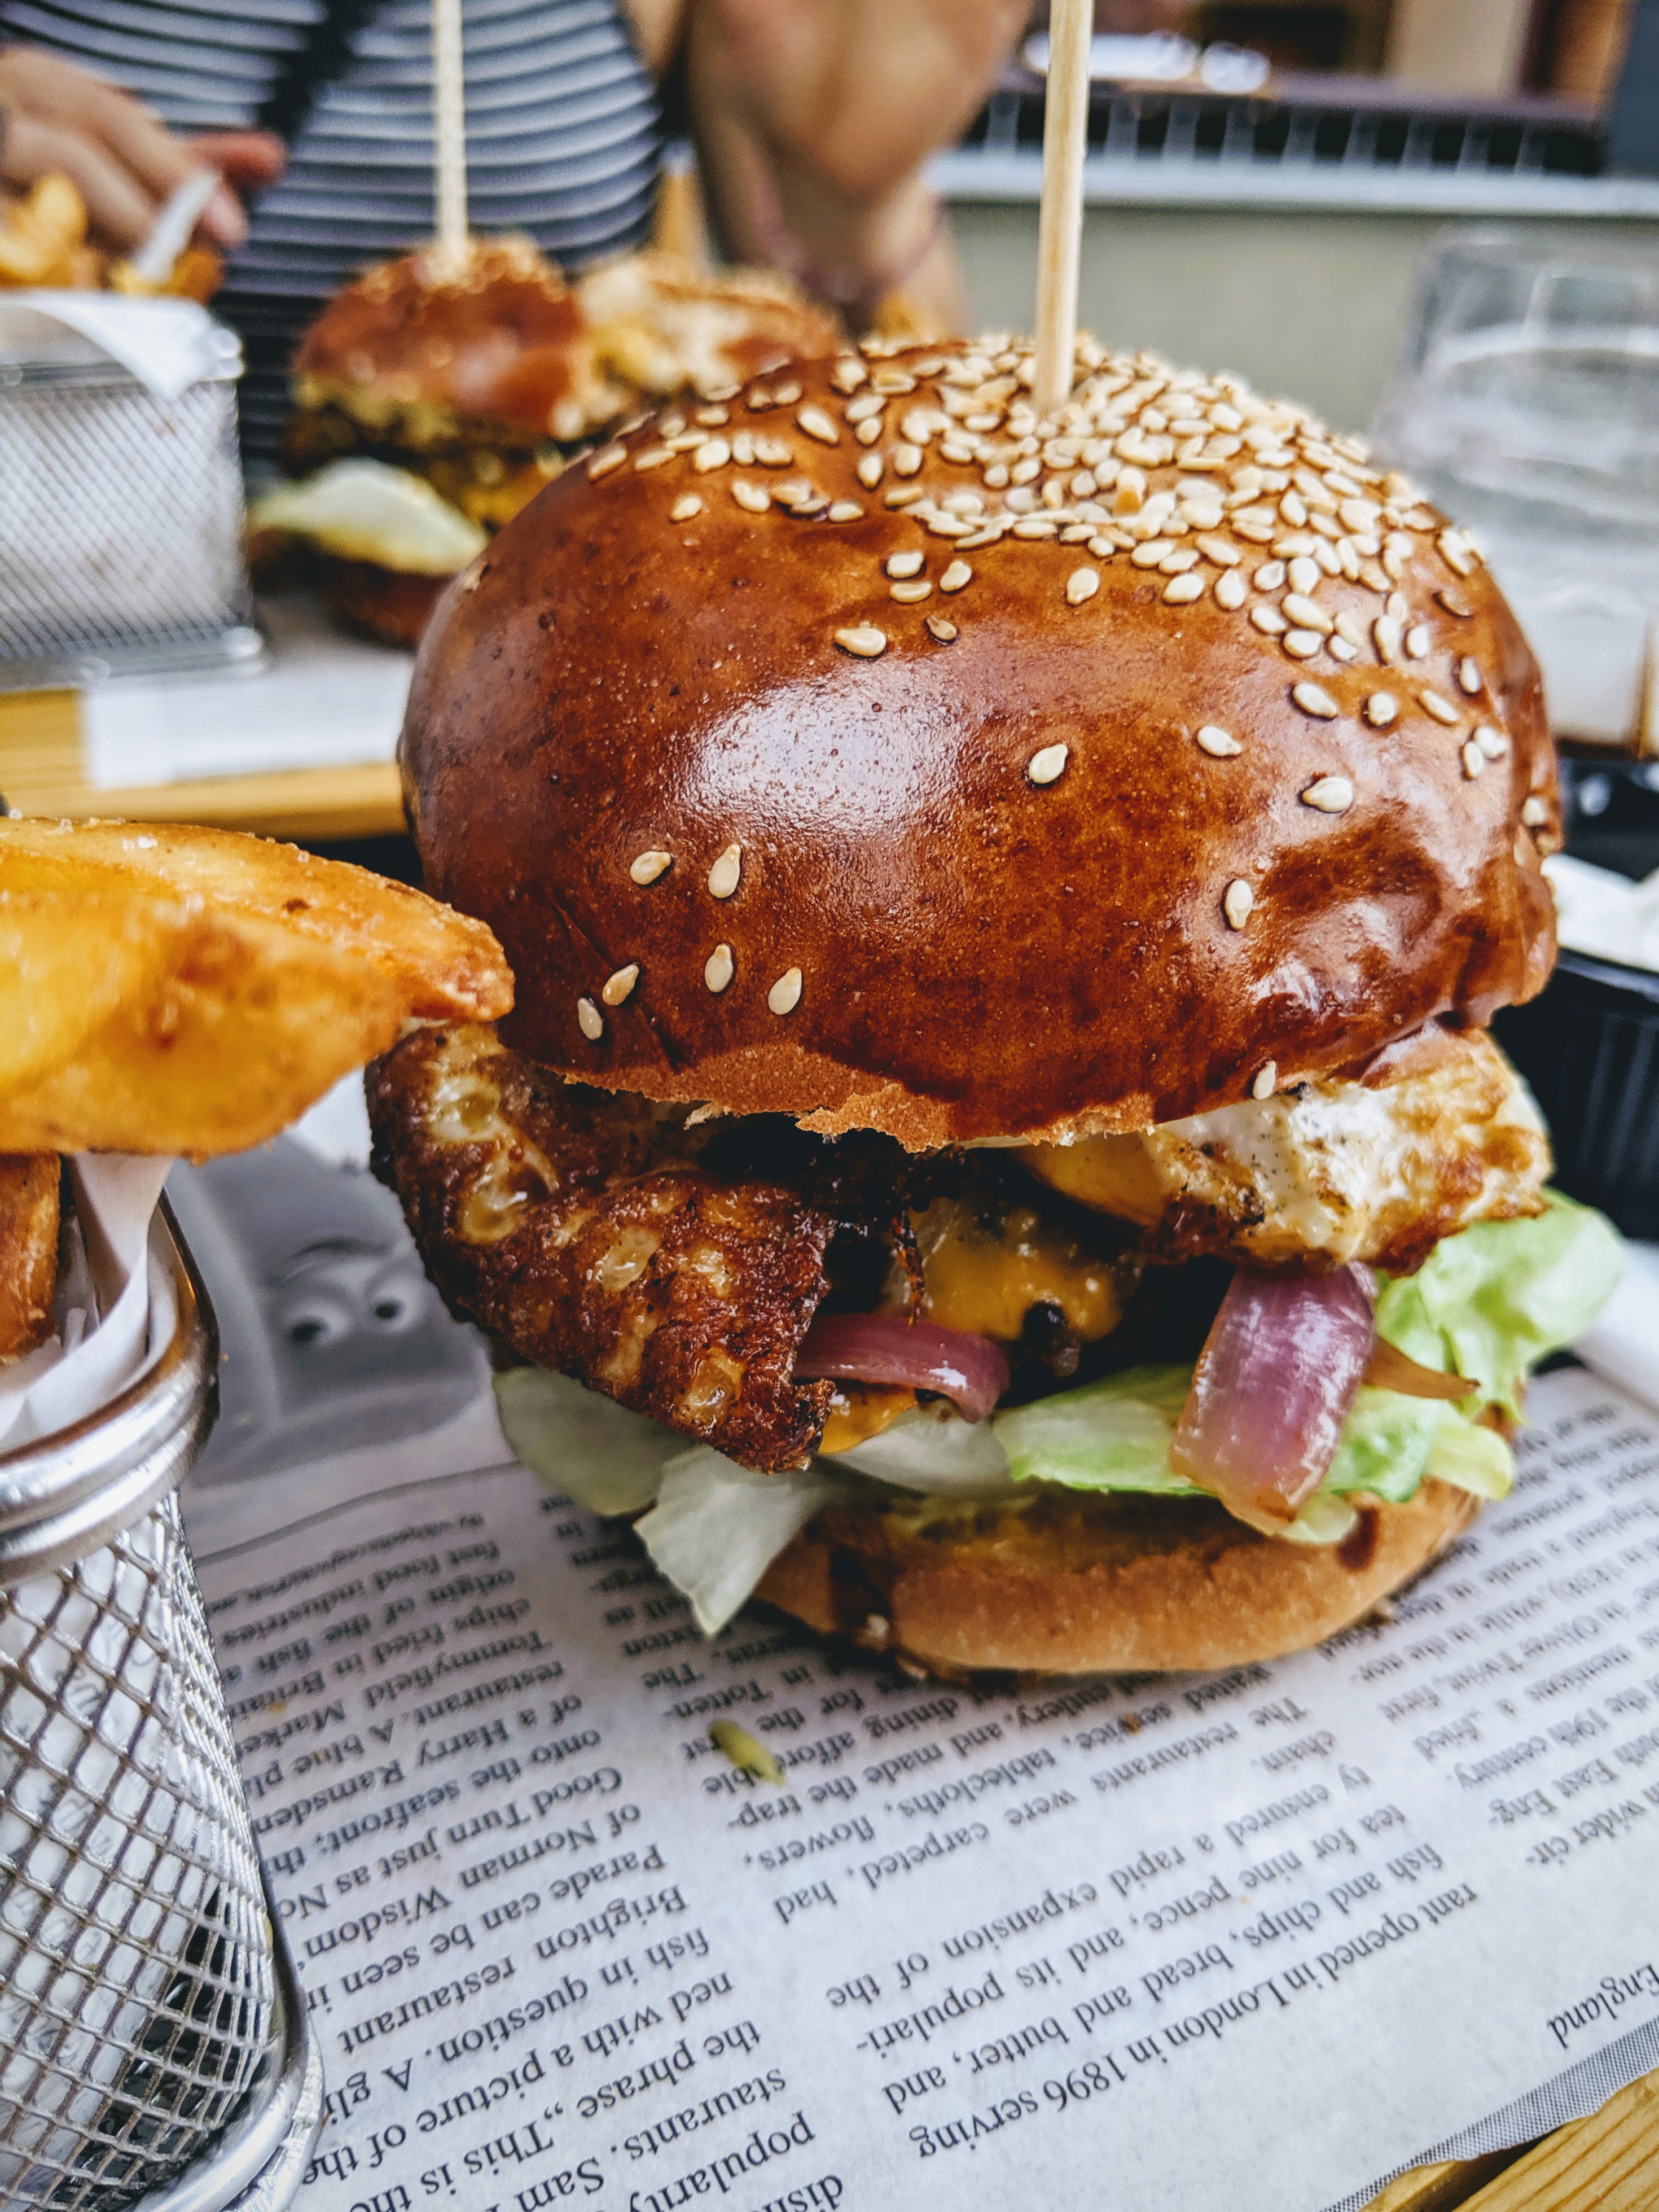
dish, food, hamburger, junk food, cuisine, veggie burger, ingredient, slider, fast food, cemita, cheeseburger, Burger king premium burgers, bun, fried food, breakfast sandwich, comfort food, brunch, buffalo burger, finger food, pambazo, appetizer, produce, side dish, recipe, american food, baked goods, sloppy joe, street food, Baconator, salmon burger, meat, sandwich